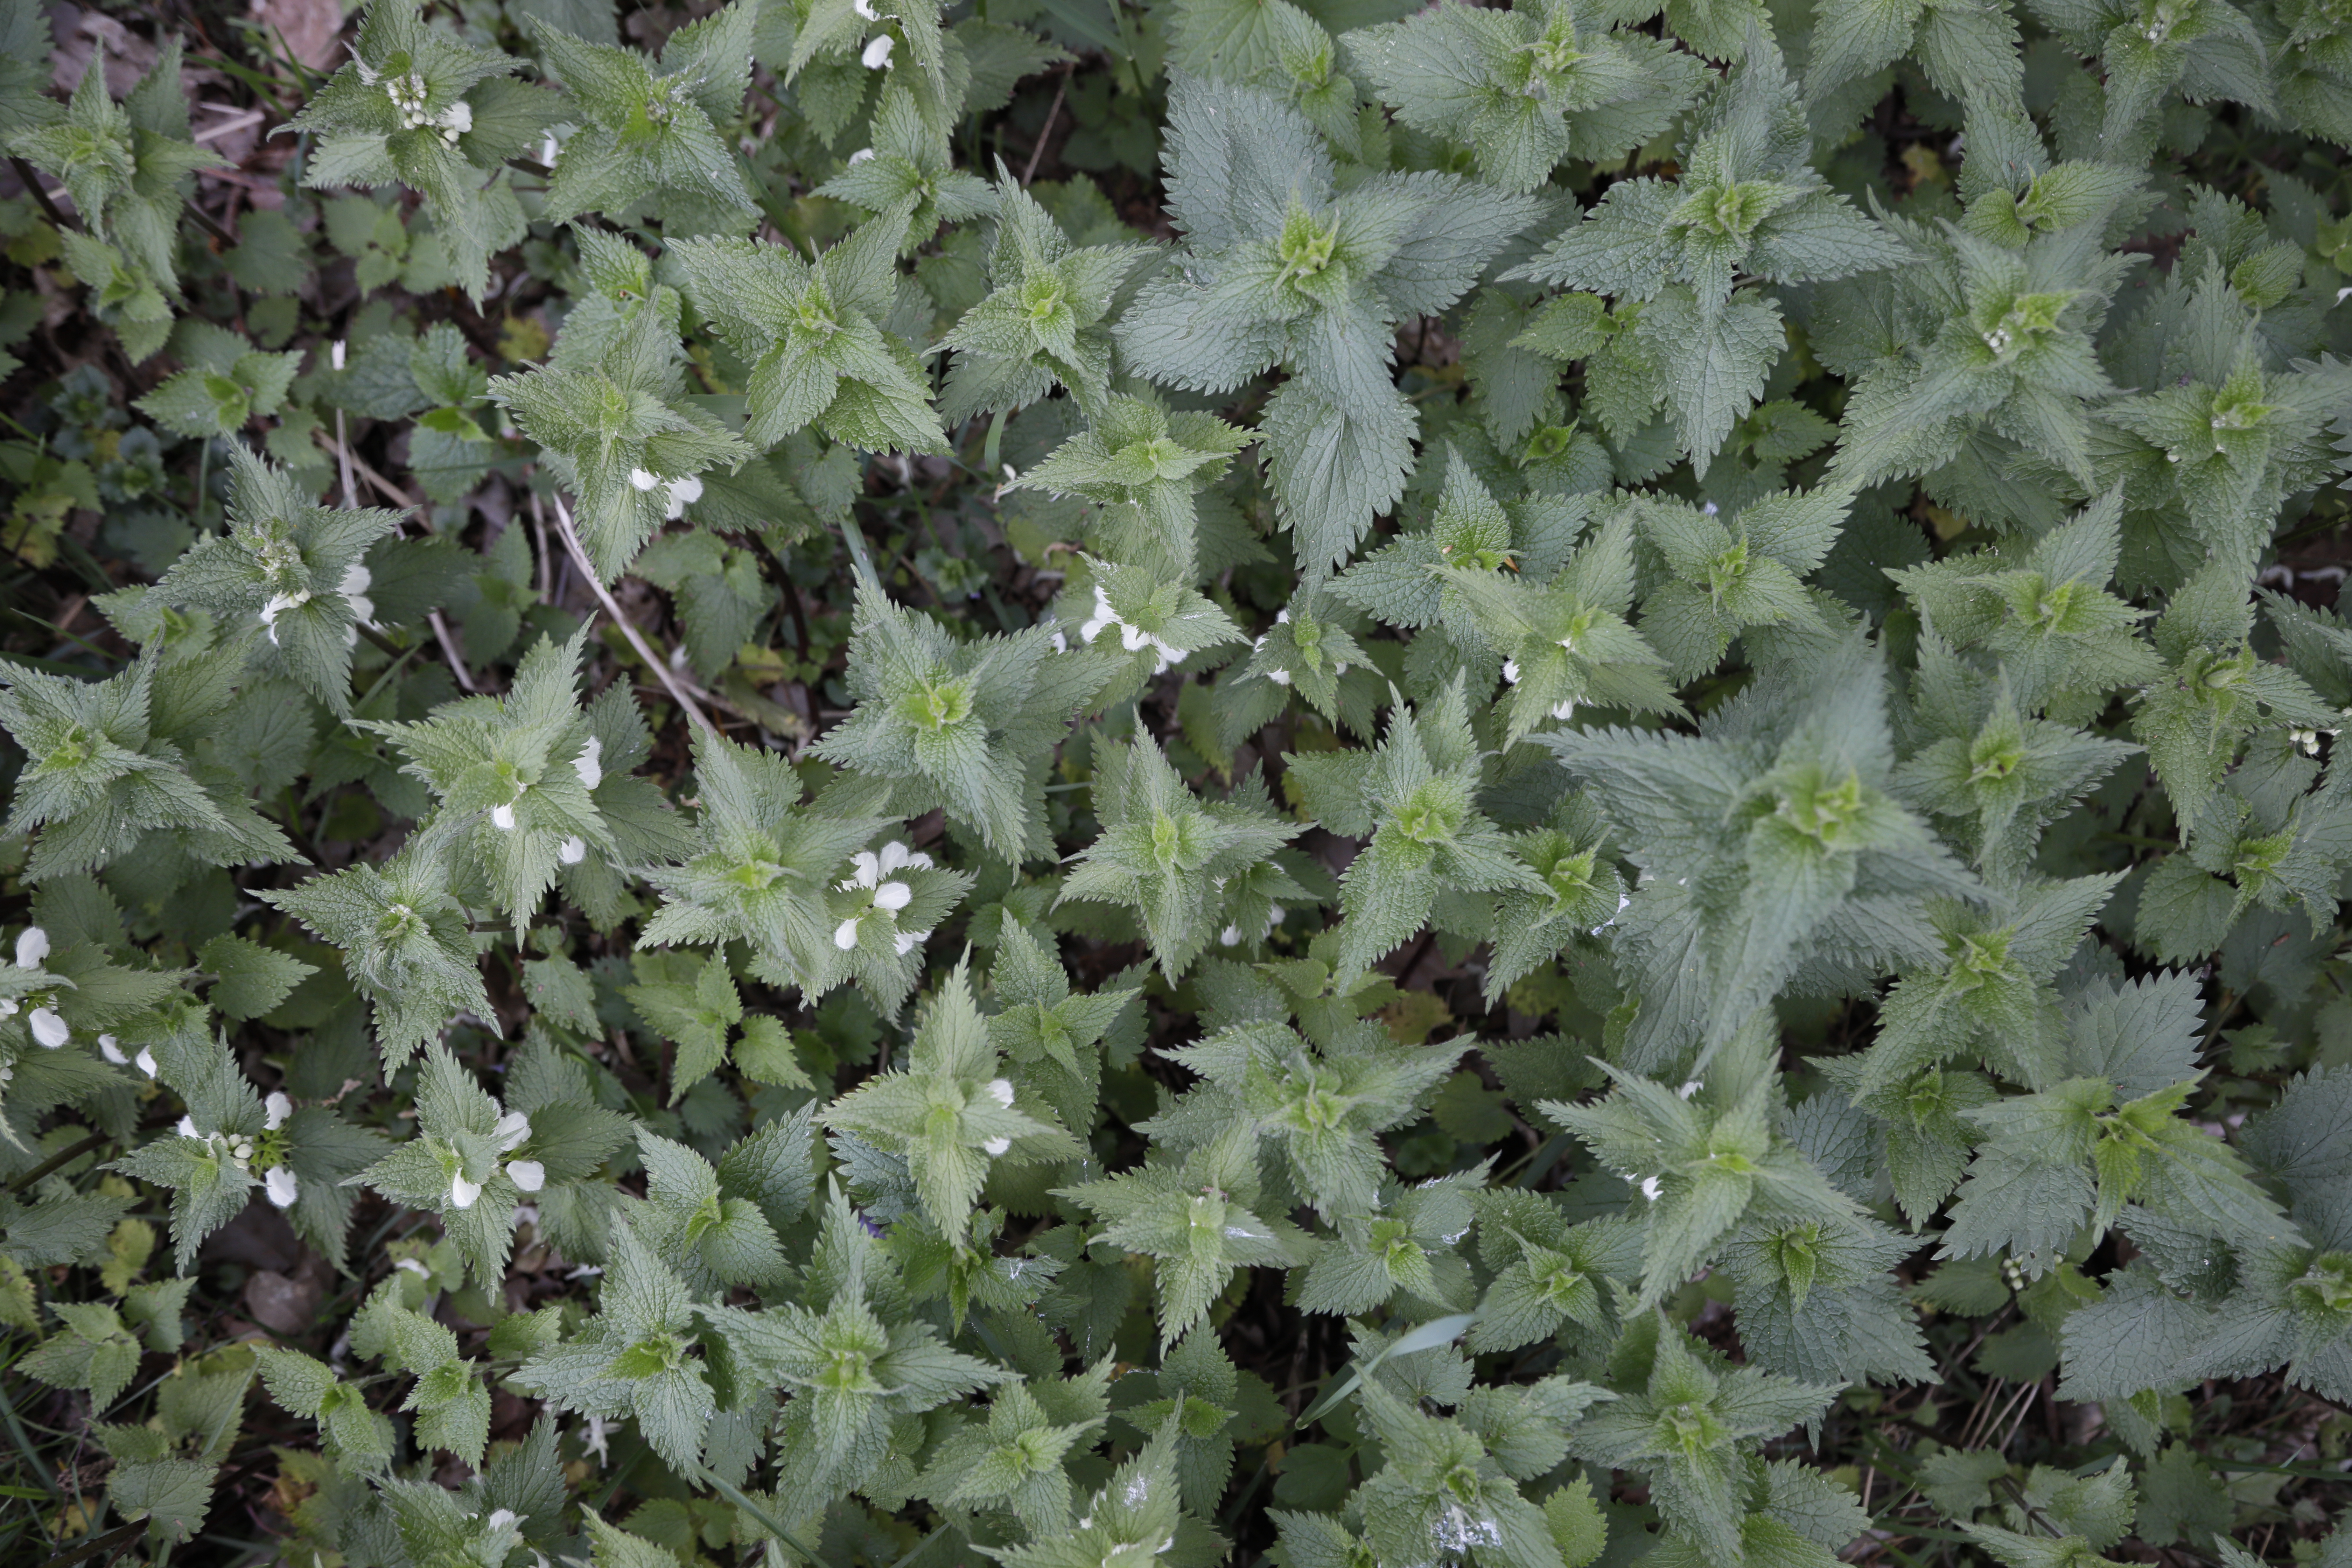
Plant species: Lamium album